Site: brandenburg
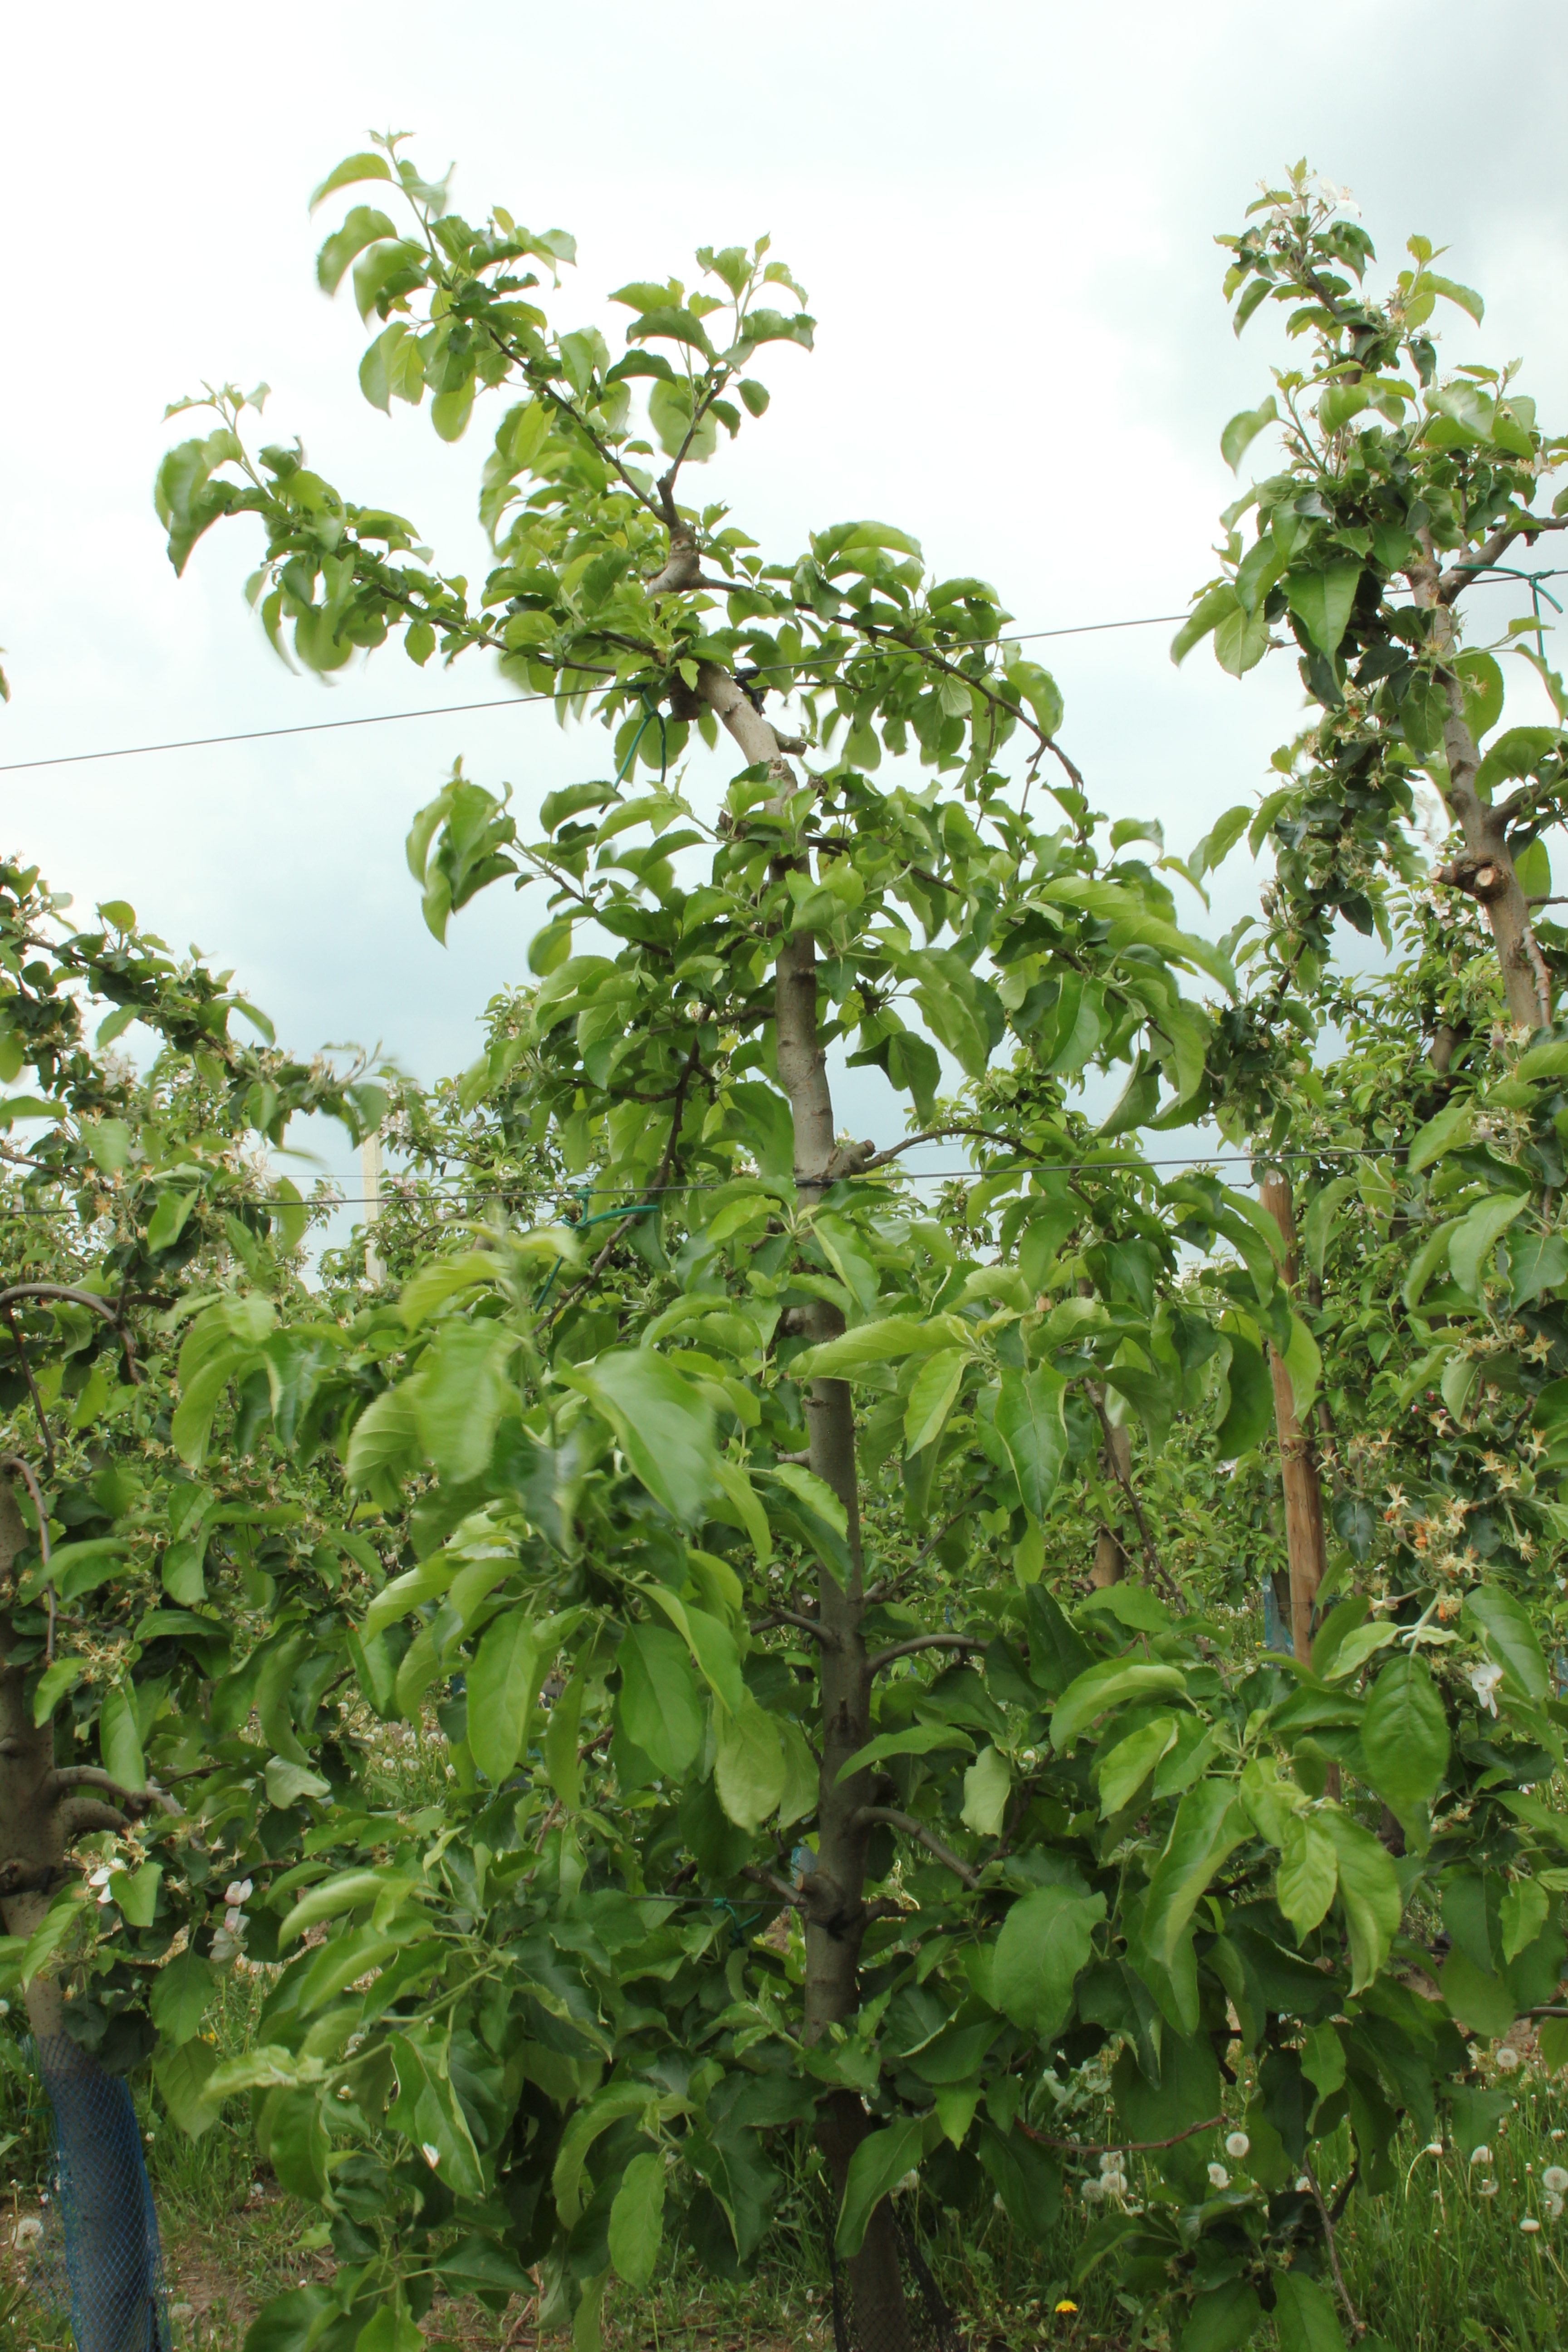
Growth stage (BBCH 67): Flowering